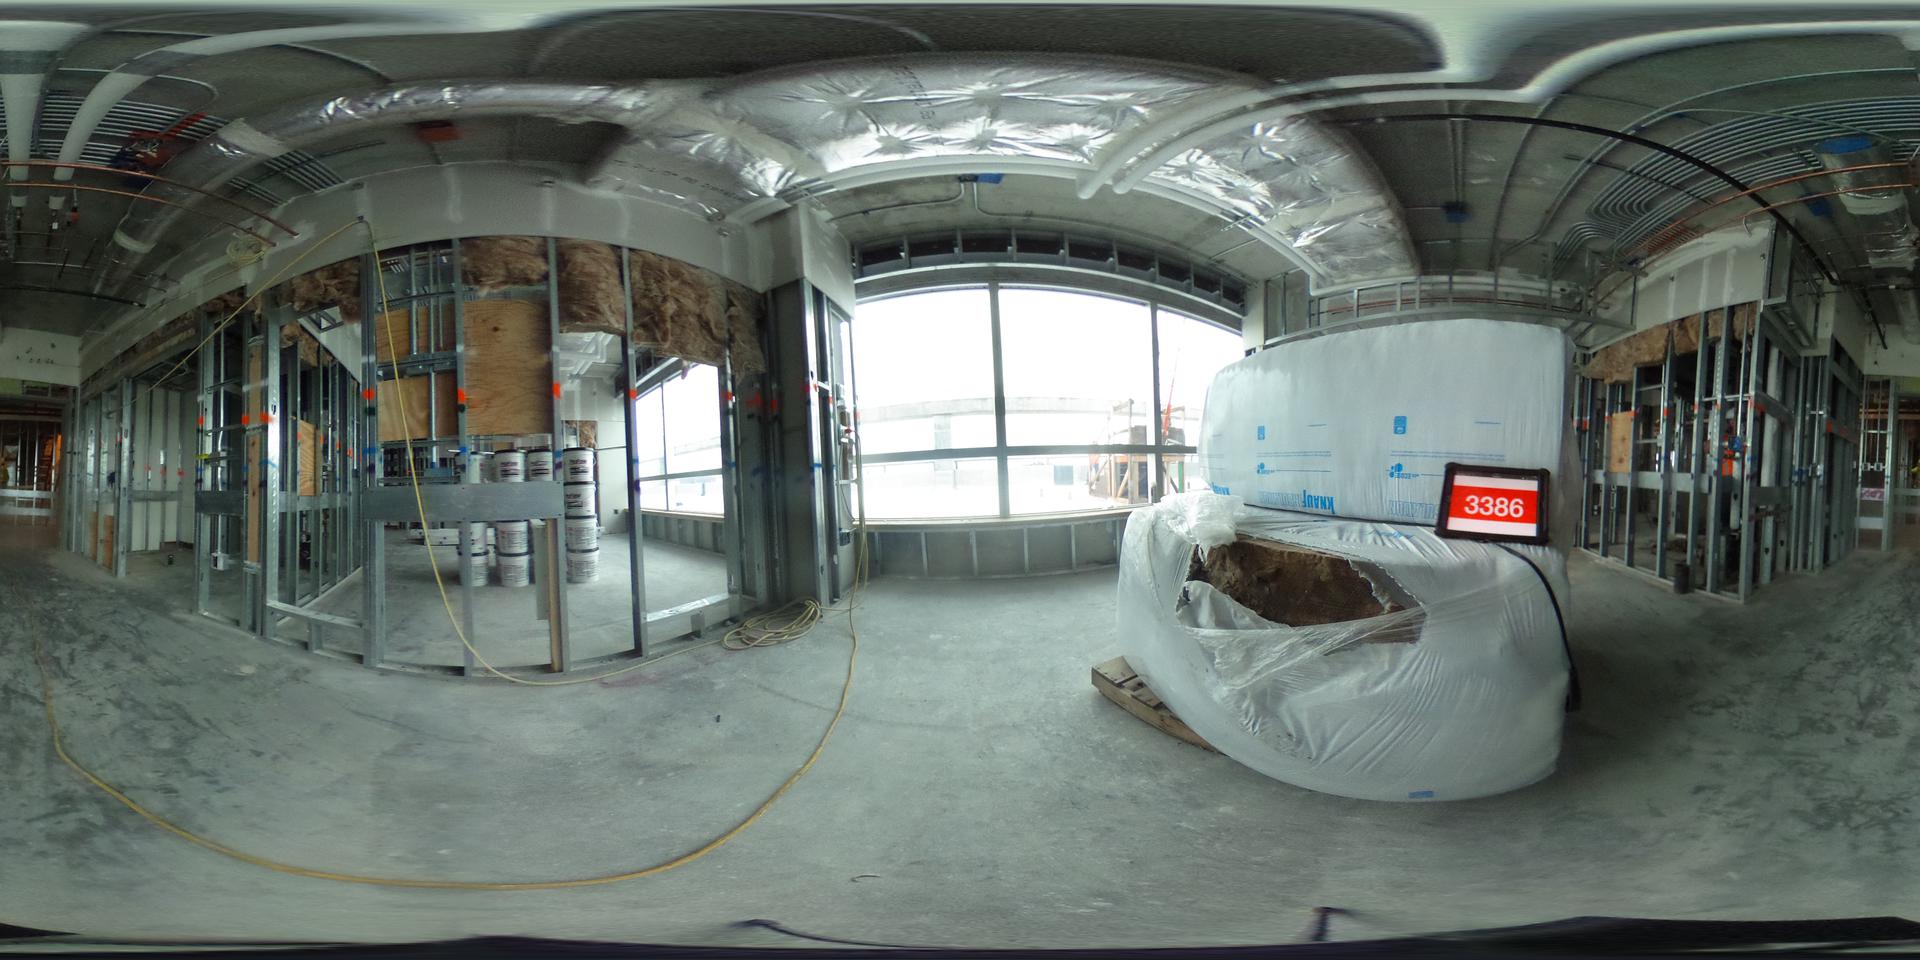
Referred object: the stacked paint cans by the metal studs

Referred object: the red digital display reading 3386